PRR29

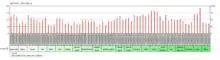
PRR29 Expression

This gene has orthologs in other animal species. It has only been found in vertebrates with the oldest being the whitespotted bamboo shark.